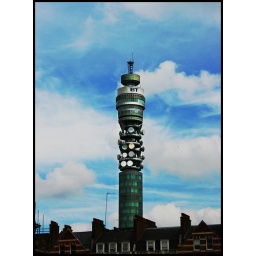
This is the Telecom Tower. I loved its design, very.... different!! ;)Taken from the big red tour bus in London.